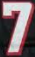
Number: 7